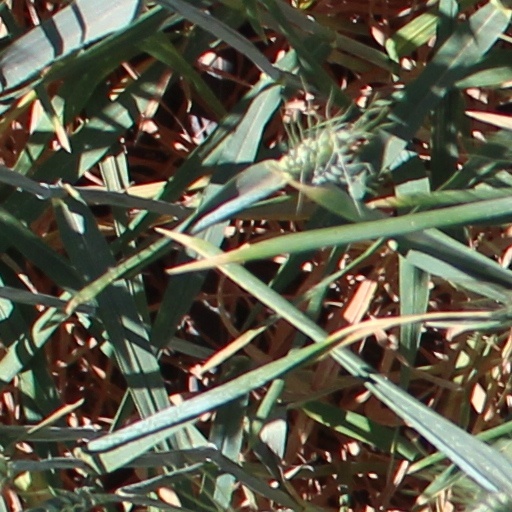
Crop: wheat